H. G. Callan

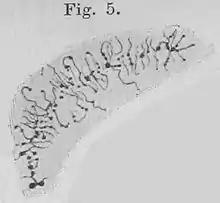
"Lampbrush chromosome" from the cell nucleus of an ovarial egg from "Triton" sp., a salamander.

Harold Garnet Callan FRS FRSE (15 March 1917, in Maidenhead – 3 November 1993), known as Mick Callan, was an English zoologist and cytologist. He is especially remembered for his work on Lampbrush chromosomes.